Farber disease

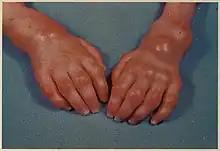
Hands in Farber disease

The symptoms of Farber disease develop over time. The onset of symptoms and how quickly they progress vary from person to person.